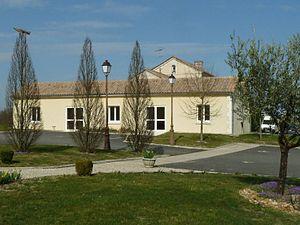
salle des fêtes de Reignac, Charente, France
Reignac est une commune du Sud-Ouest de la France, située dans le département de la Charente.